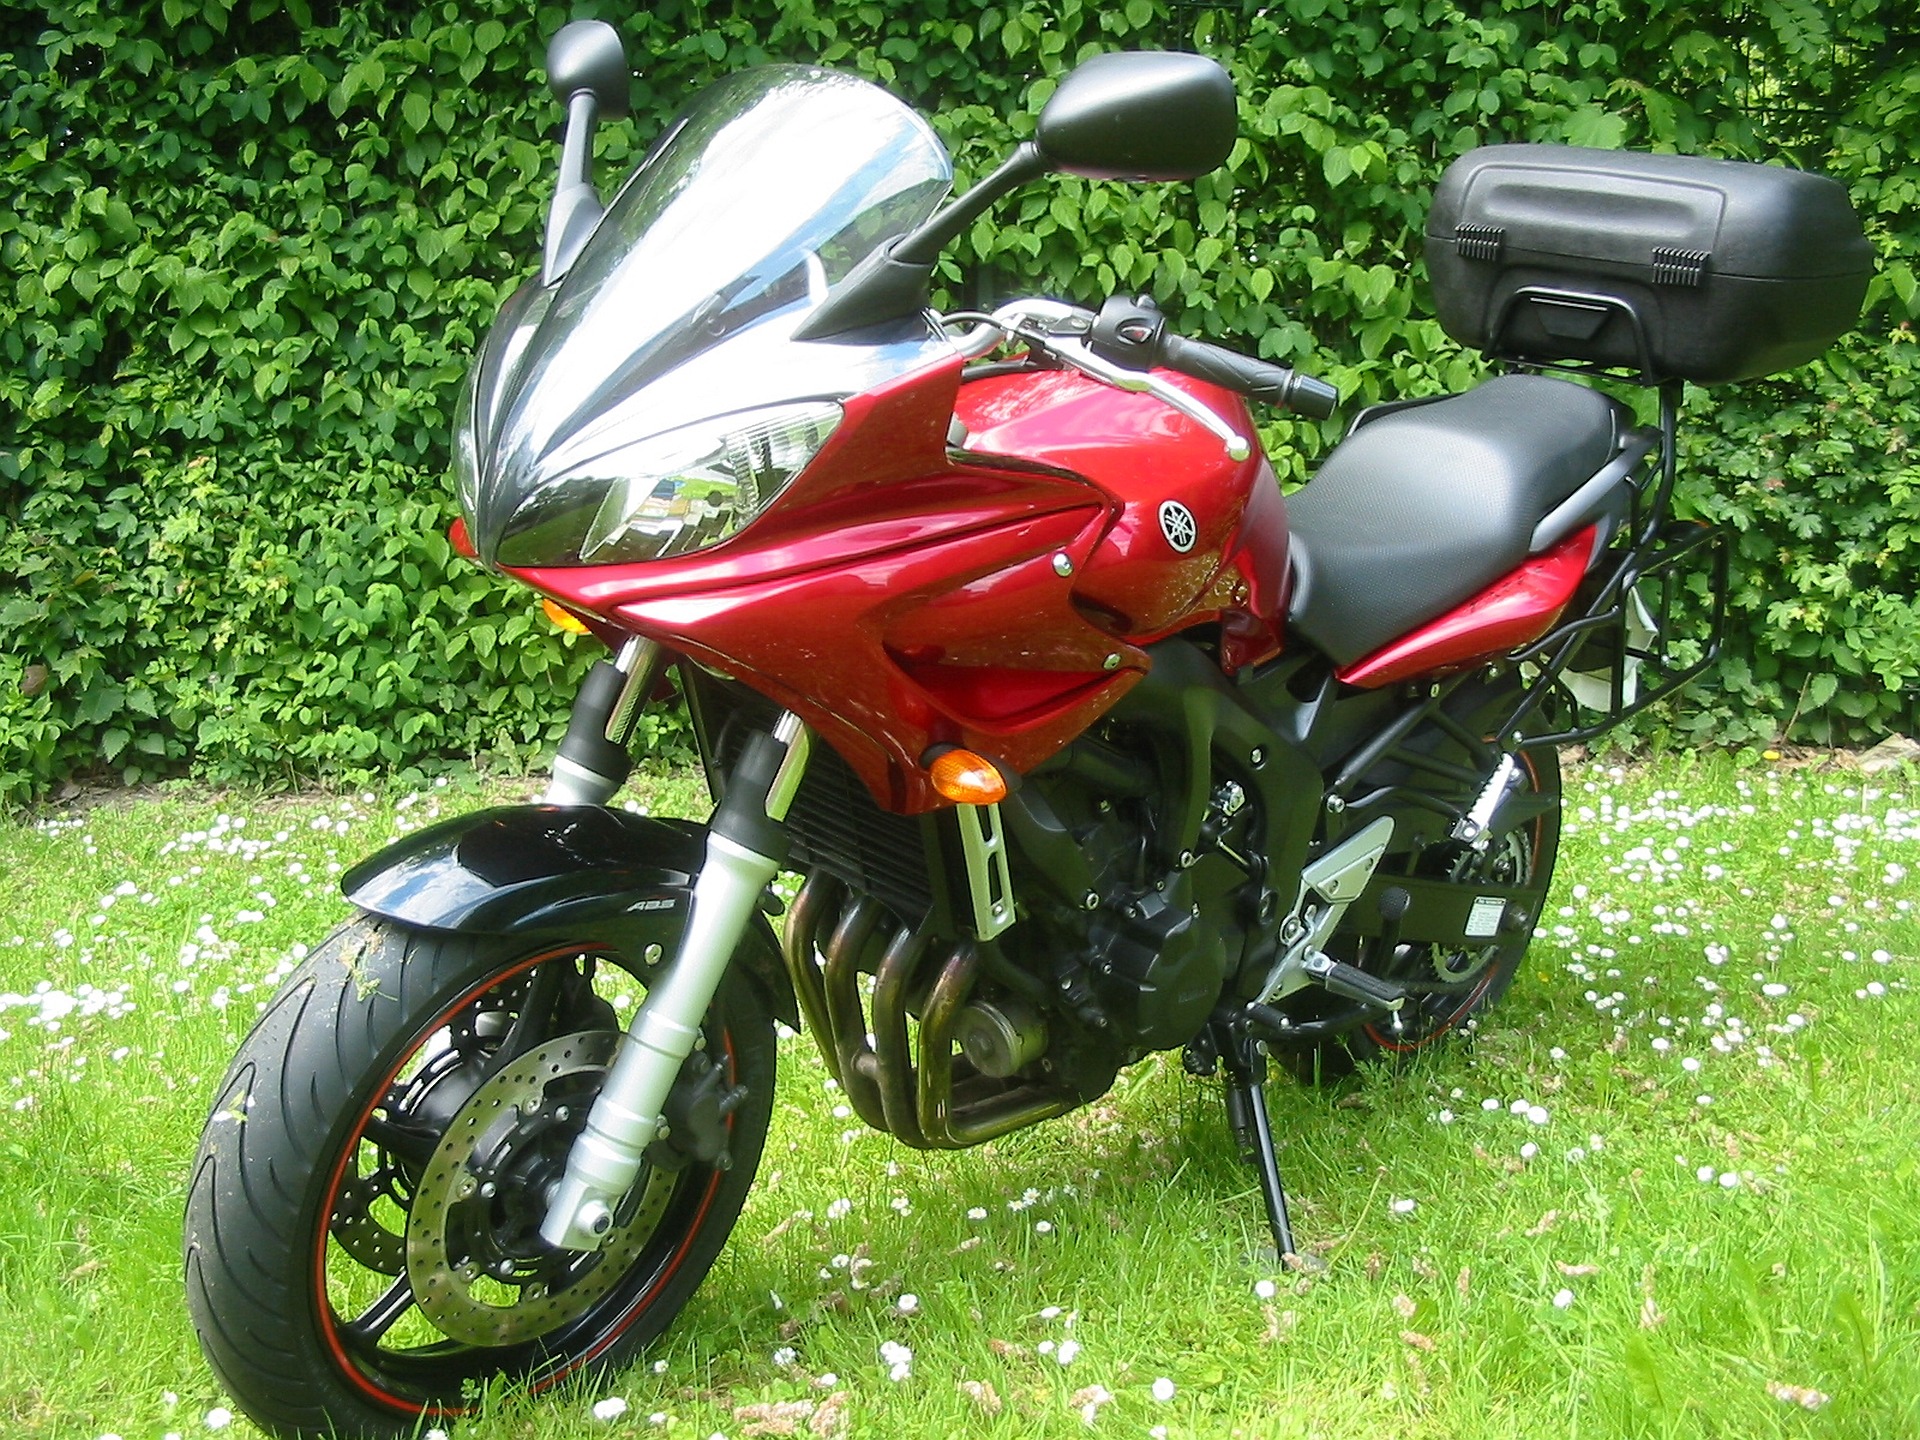
car, wheel, vehicle, motorcycle, moped, honda, motorcycling, land vehicle, automobile make, automotive exterior, facer, red motorcycle